Seyðisfjörður

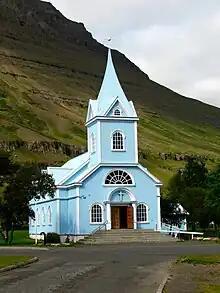
Church in Seyðisfjörður

The town of Seyðisfjörður is well known for its old wooden buildings and has remnants of urban street configurations within its urban fabric. There is a camping ground, facilities for campers, hotels, a swimming pool, a library, hospital, post office, liquor store, and other retail activity. There are several waterfalls in the town. A popular hiking path starts at the town center, following the East bank of the Fjarðará, the river that flows through the center of town. Further up the river there are 25 waterfalls. During the winter, a skiing area is used in Fjarðarheiði mountain pass. Skálanes nature and heritage centre can be found east of the town. The nature reserve is home to a diverse range of wildlife, as well as catering for visitors and anyone wanting to explore the south side of the fjord.